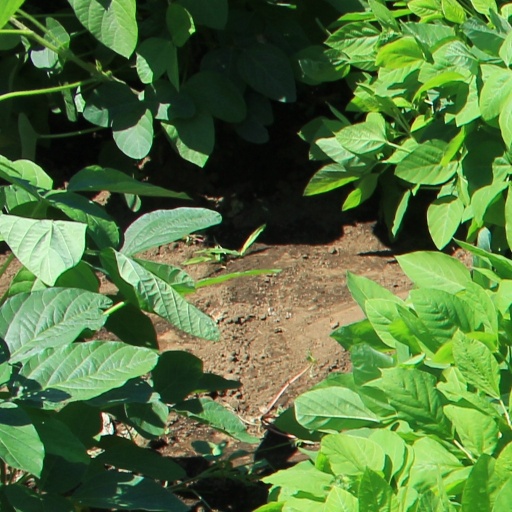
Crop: soybean